History of folkloric music in Argentina

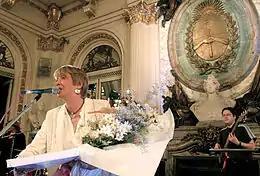
In 1985, Teresa Parodi from Corrientes broke sales records with her album "El Purajhei", where she sang her own songs that became classics, such as "Pedro Canoero" and "Apurate José".

The Malvinas War, which began on April 2, 1982, had a notable and paradoxical impact on Argentine music, because the media, authorized by the ruling military regime, began to broadcast Argentine popular music in large quantities, in order to promote nationalism among the population. This phenomenon, which also influenced national rock and tango, allowed many of the banned artists, some of them unknown to the younger generations, to be re-broadcast and the interest in folklore to re-emerge.